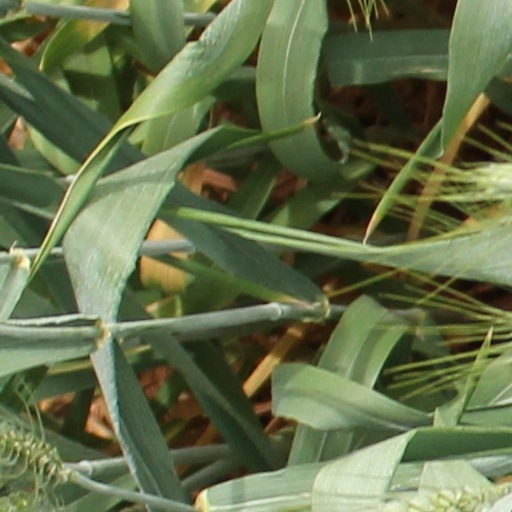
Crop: wheat